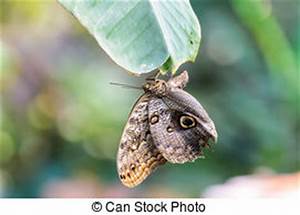
Label: butterfly